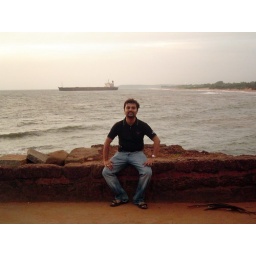
At the Taj Aguada beach resort. The ship in the background has apparently been marooned for a few months.